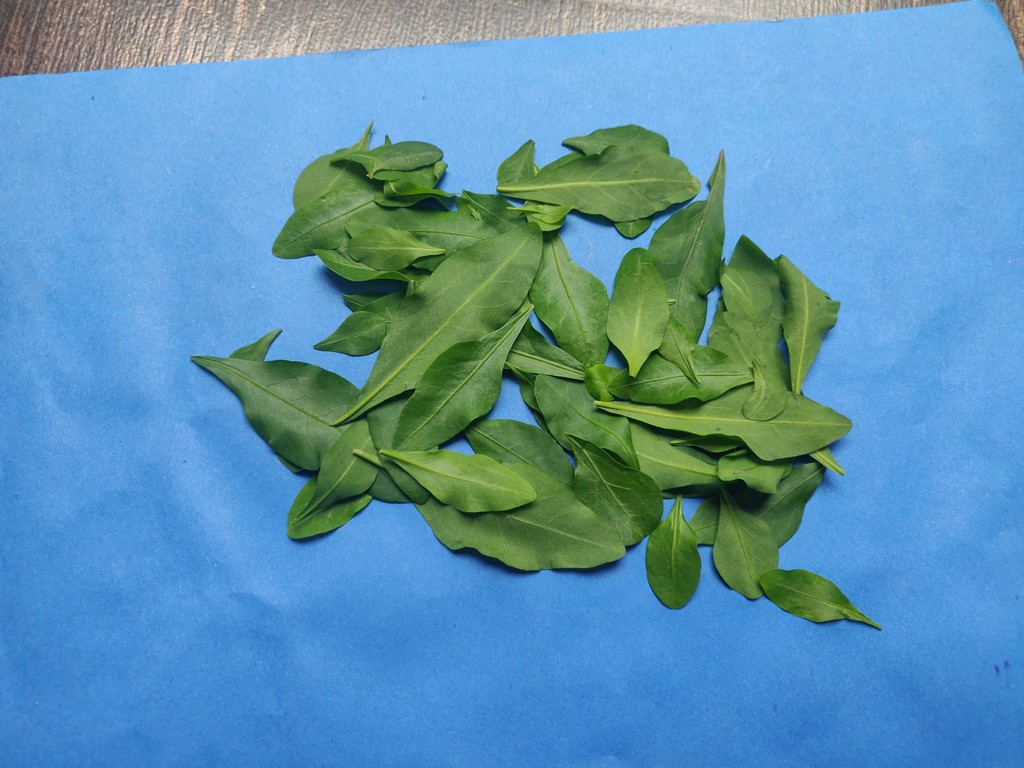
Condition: Healthy
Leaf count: multiple
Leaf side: unknown